Essam El-Haddad

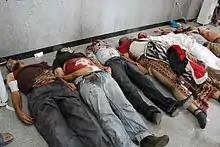
Dead bodies in Rabaa massacre

As I write these lines I am fully aware that these may be the last lines I get to post on this page.